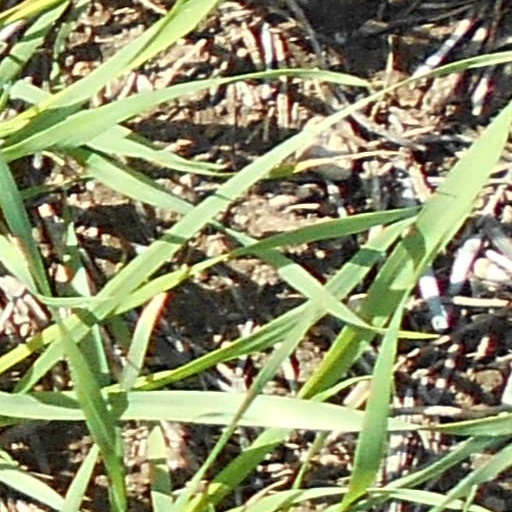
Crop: wheat